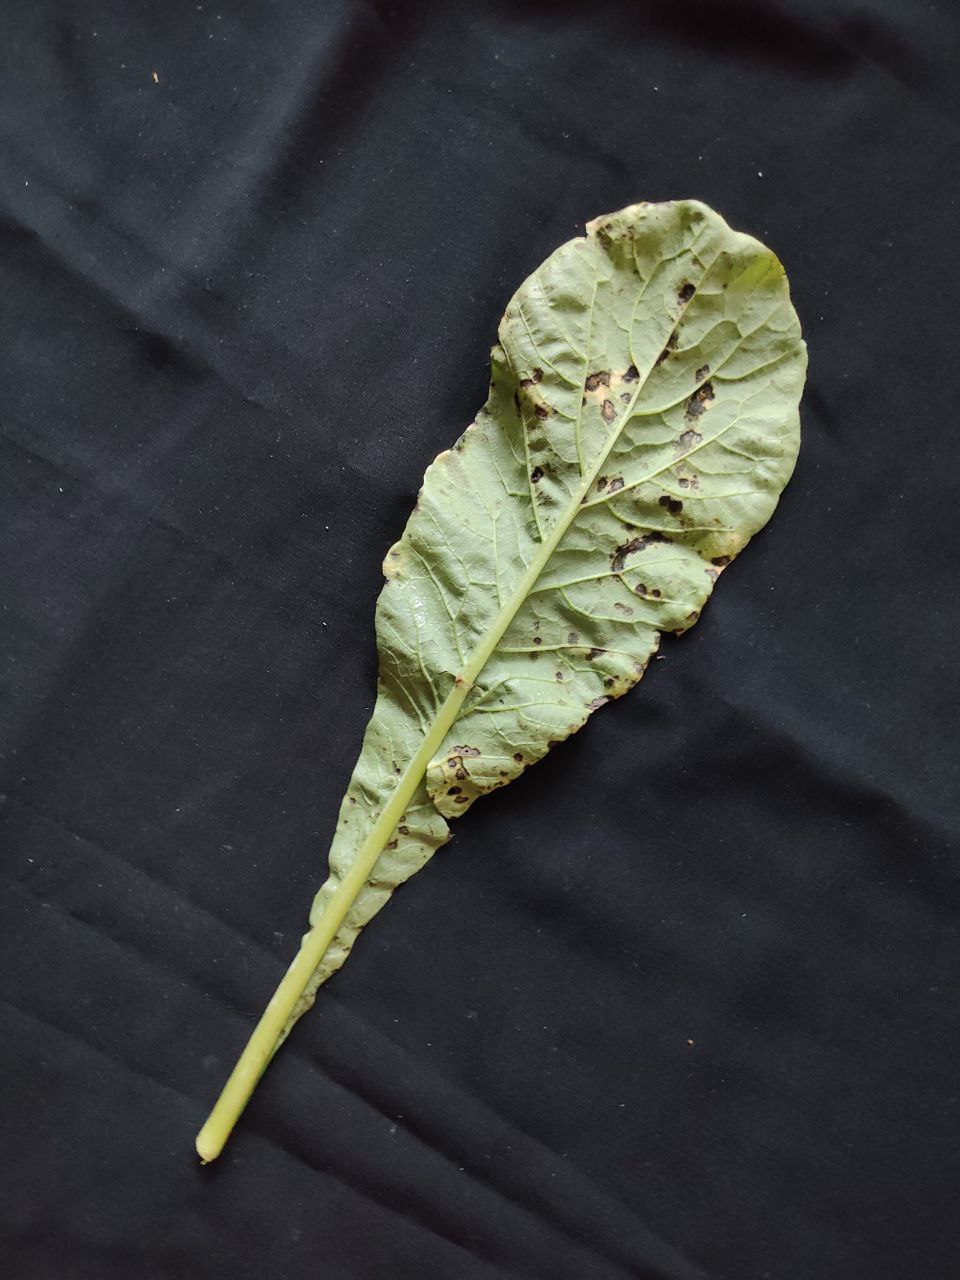
Label: Black leaf spot